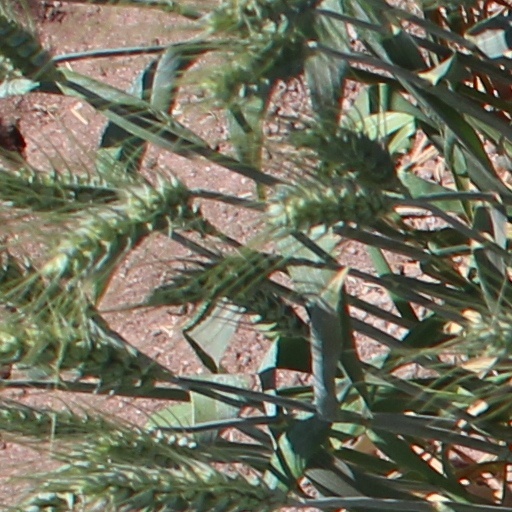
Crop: wheat